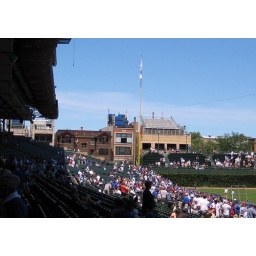
The seating on the houses across the street from the left field in Wrigley Field. Chicago, IL, 06/30/07